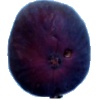
Label: fig